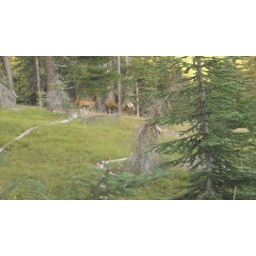
Elk near forest service road 6413